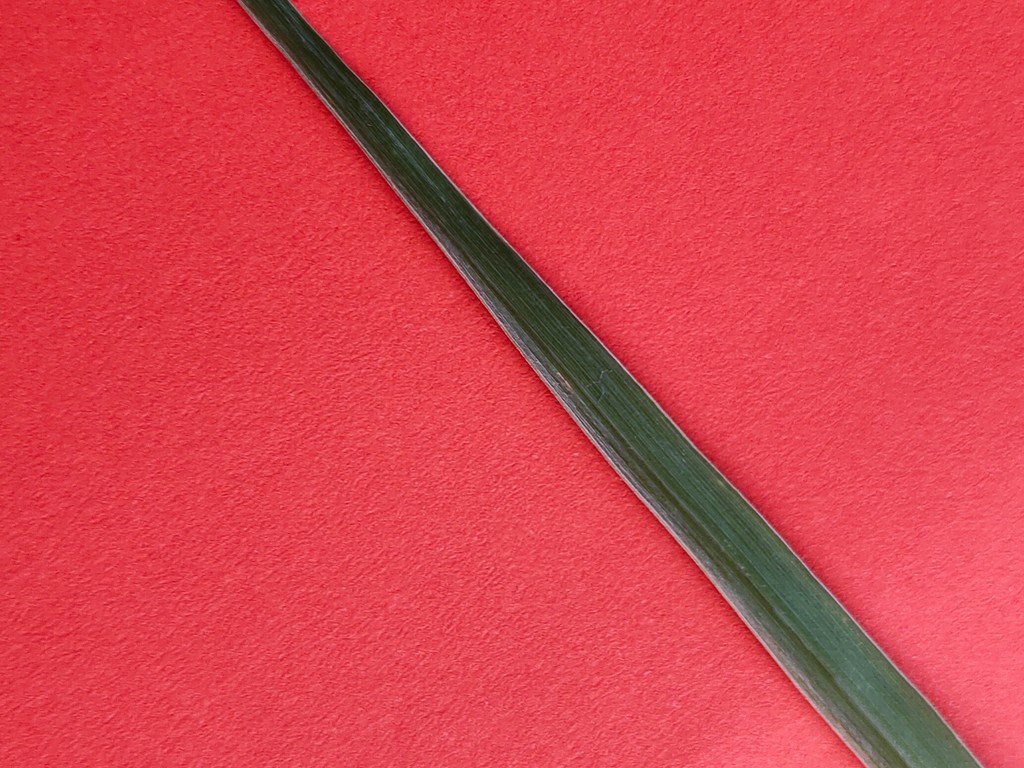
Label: Healthy